History of British Columbia

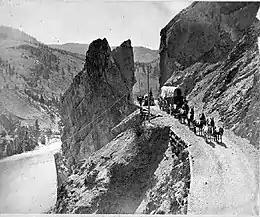
Horse drawn freight wagons on the Cariboo Road along the Thompson River, 1867

Throughout the 1820s and 1830s, the HBC controlled nearly all trading operations in the Pacific Northwest, based out of the company headquarters at Fort Vancouver on the Columbia River. Although authority over the region was nominally shared by the United States and Britain through the Anglo-American Convention of 1818, company policy, enforced via Chief Factor John McLoughlin of the company's Columbia District, was to discourage any settlement, including US settlement, of the territory. The company's effective monopoly on trade virtually forbade any settlement in the region. It established Fort Boise in 1834 (in present-day southwestern Idaho) to compete with the American Fort Hall, to the east. In 1837, it purchased Fort Hall, also along the route of the Oregon Trail, where the outpost director displayed the abandoned wagons of discouraged settlers to those seeking to move west along the trail.